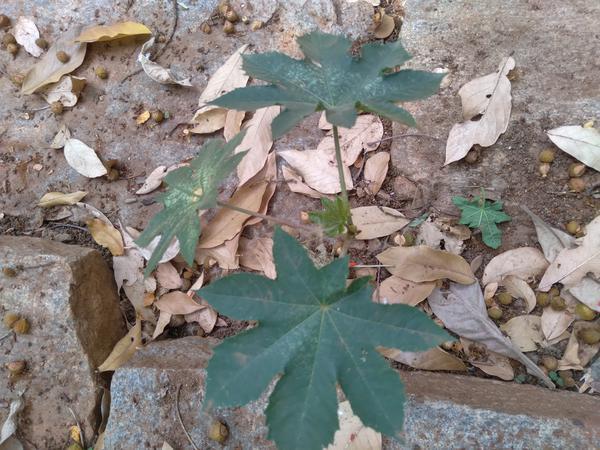
Plant: Castor